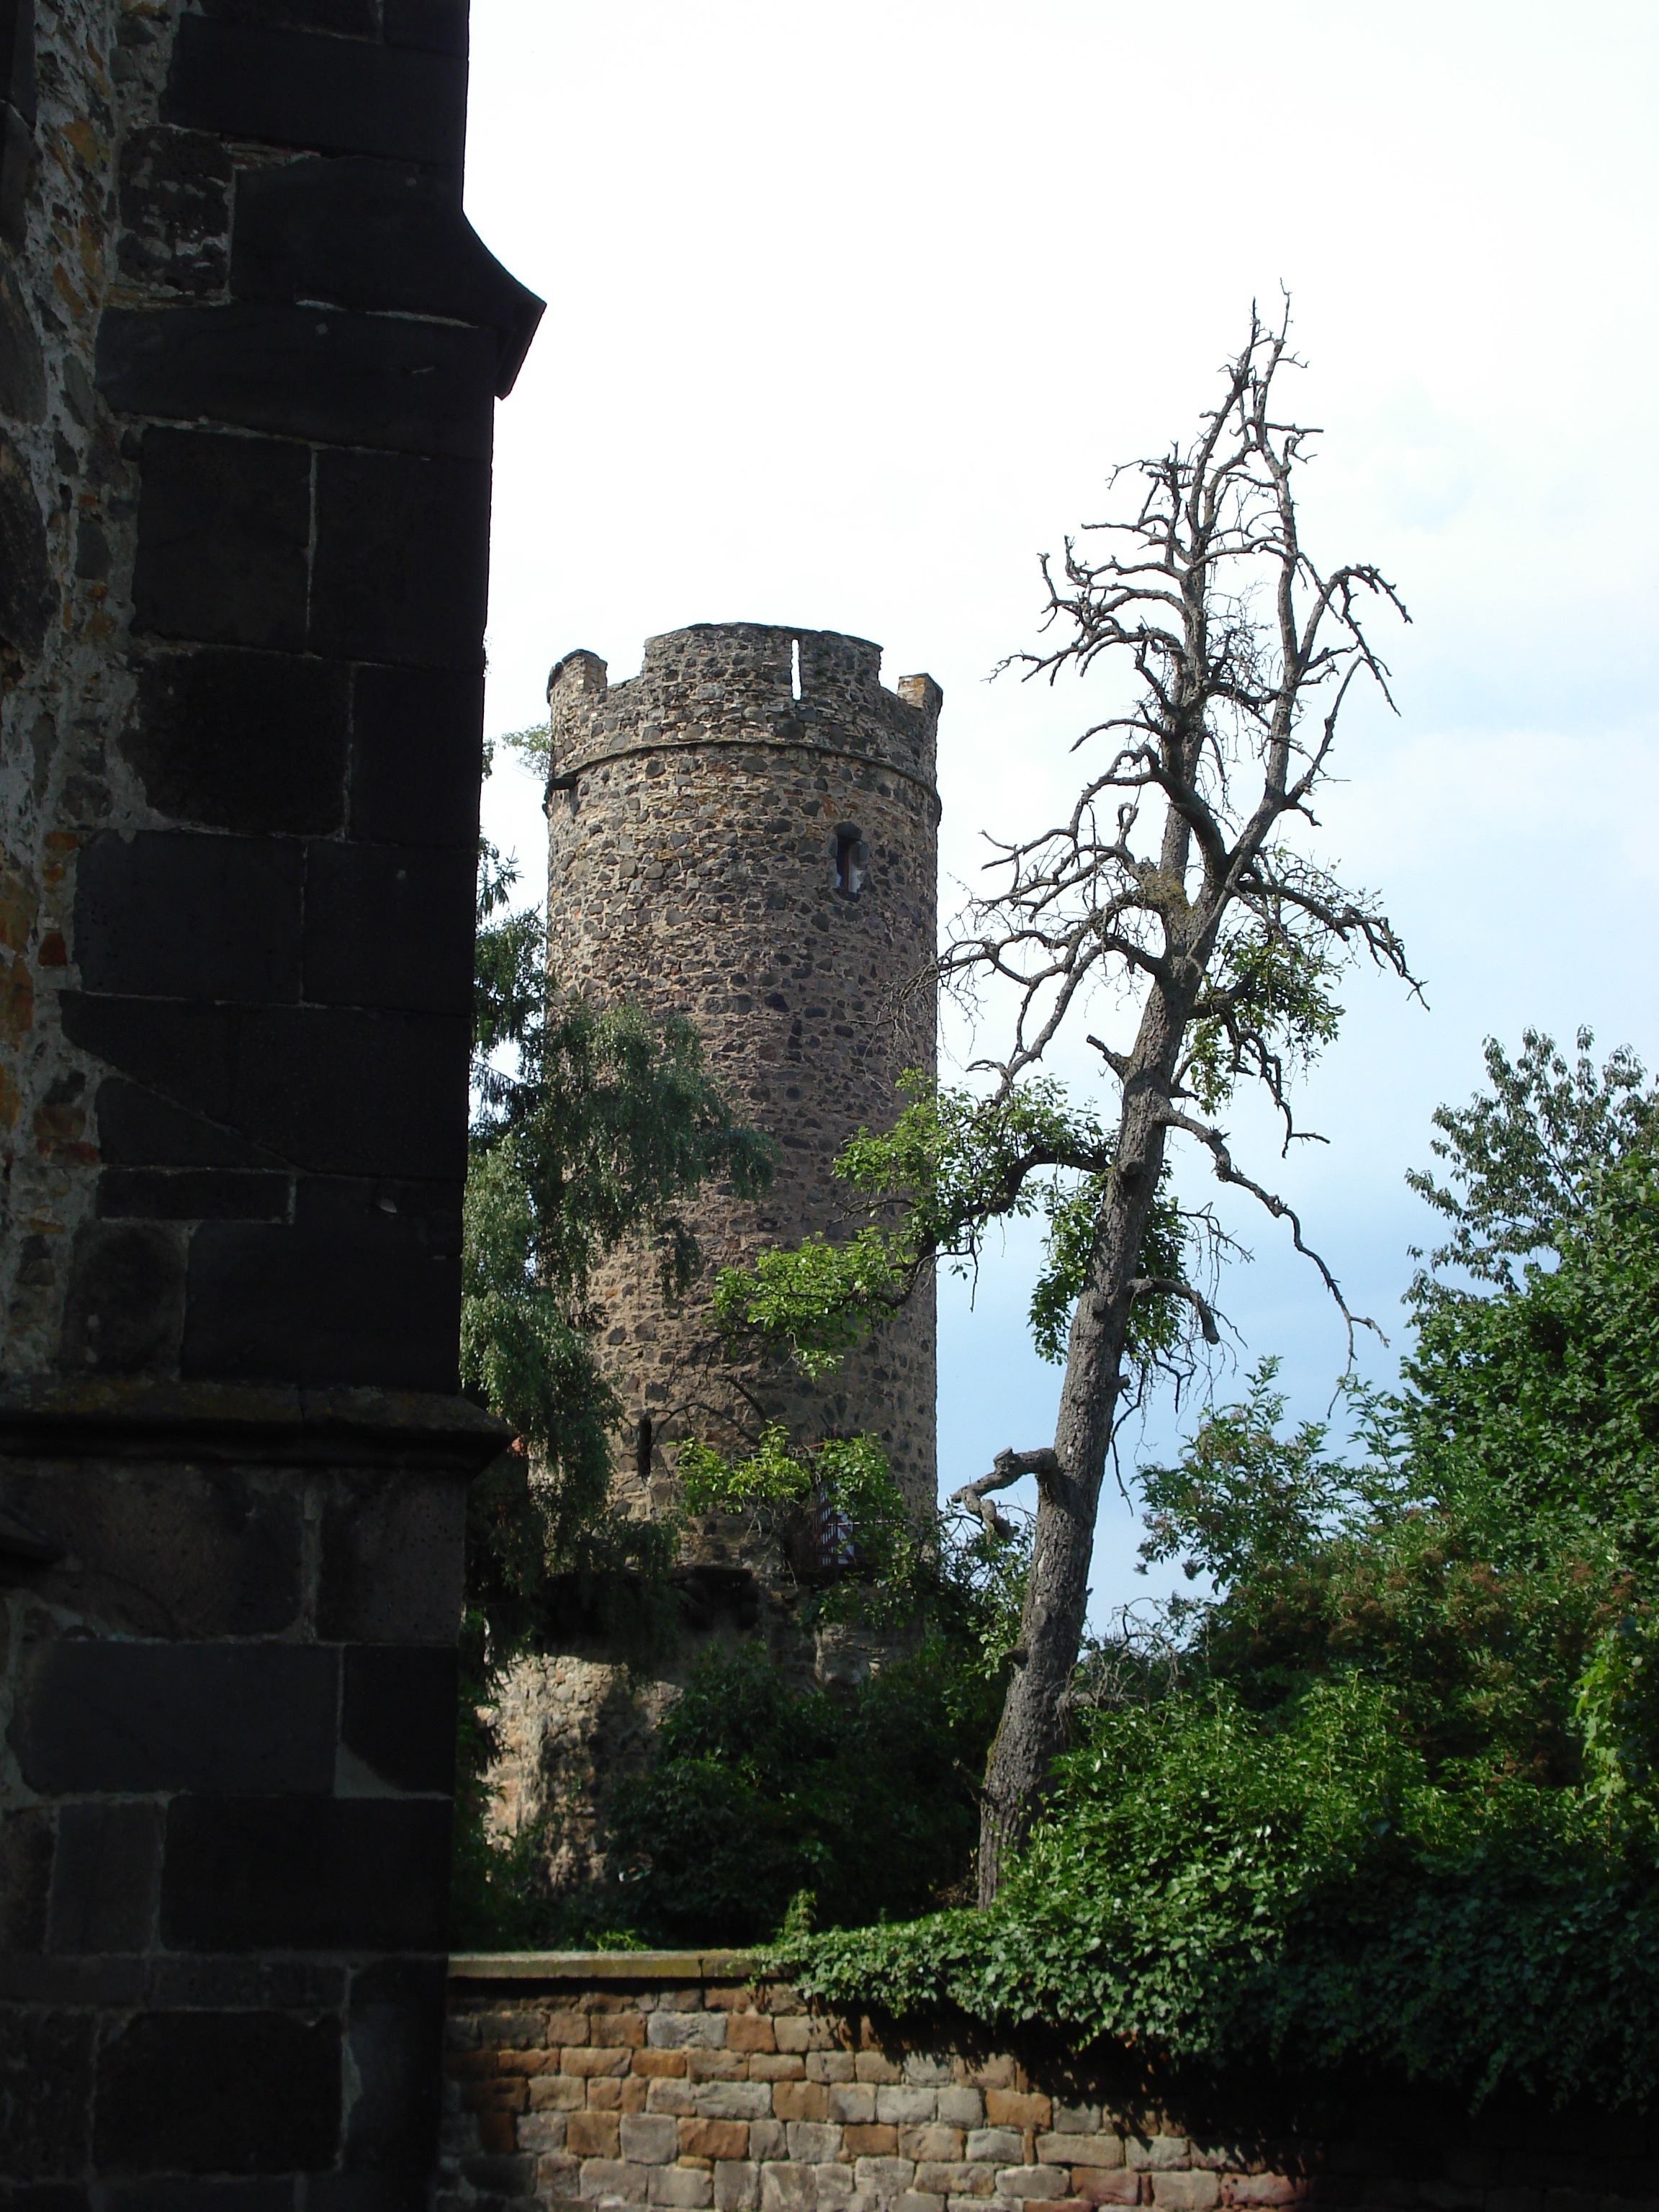
tree, rock, antique, house, building, chateau, old, wall, stone, monument, tower, ivy, castle, stone wall, fortification, ruin, dead tree, tourism, medieval, fortress, sage, ruins, knight, history, historically, middle ages, donjon, masonry, fairy tales, castle tower, old sanja, ancient history, gebr der grimm